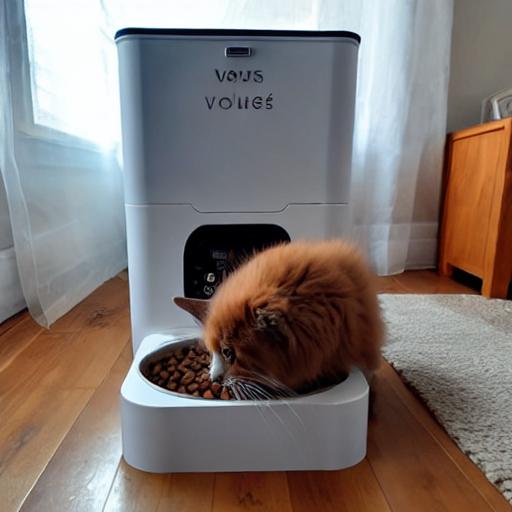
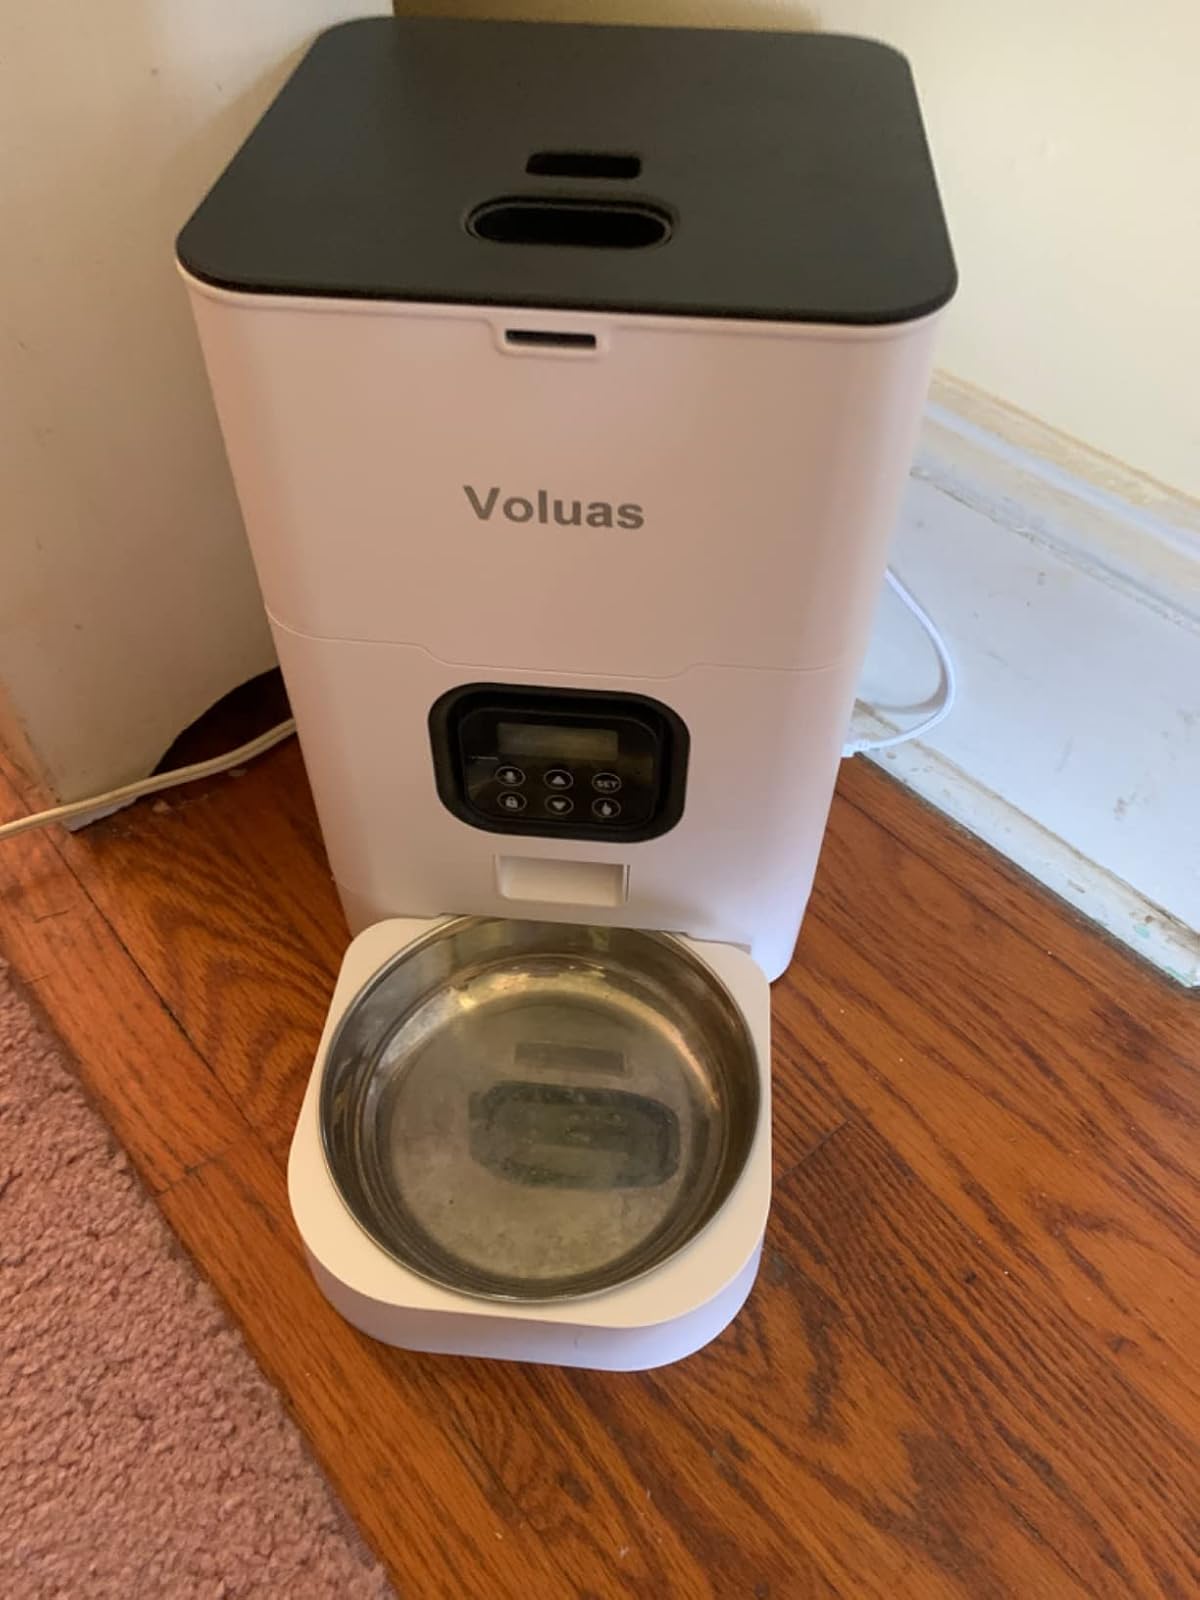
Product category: items_feeder
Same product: no